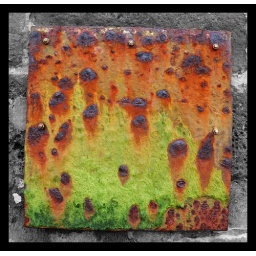
This plate is on the sea wall on the beach west of the pier in Ryde, Isle of Wight